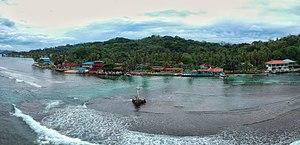
L'Isla Grande est une petite île du Panama, en mer des Caraïbes, appartenant administrativement à la province de Colón.